Jackson, Tennessee

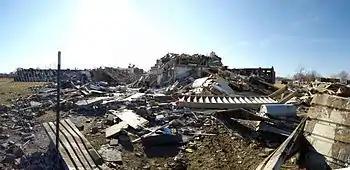
Destroyed dormitory building in February 2008.

Between 1999 and 2008, several violent tornadoes struck large portions of the city. The McKellar-Sipes Regional Airport was severely damaged in January 1999, a storm that resulted in eleven fatalities. The 1999 tornado also damaged the Riverside Cemetery, where 40 known Confederate soldiers, 140 unknowns, and many families of the founders of Jackson are buried. The cemetery's acres of old trees and many of the statues, monuments, and graves were damaged during the tornado.